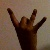
The image shows a hand gesture representing the number 8 in Indian Sign Language.